Maximilian Renner

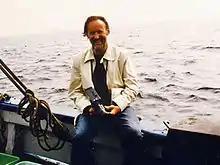

Maximilian Renner (4 November 1919 – 20 March 1990) was a German zoologist and chronobiologist. He worked as a researcher and professor at the Ludwig Maximilian University of Munich focusing on "Zeitsinn," or time sense, in bees. His biggest contribution to chronobiology was an experiment in which he explored the concept of “Zeitgedächtnis,” or time memory, by flying bees to different time zones and examining their activity. He continued his research efforts and made various publications on the topic of bee physiology and behavior.